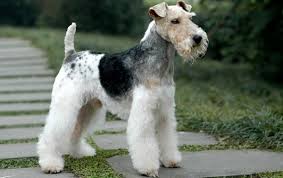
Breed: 226-n000057-wire_haired_fox_terrier